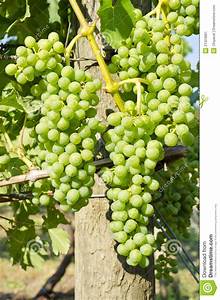
Label: Grapes